George Sherrill

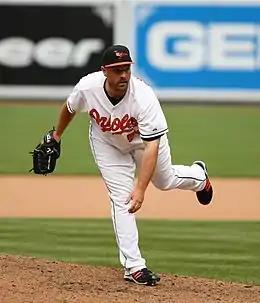
Sherrill with the Baltimore Orioles

George Friederich Sherrill (born April 19, 1977) is an American former professional baseball relief pitcher. Sherrill pitched in Major League Baseball (MLB) for the Seattle Mariners, Baltimore Orioles, Los Angeles Dodgers, and Atlanta Braves from 2004 through 2012. He was an MLB All-Star in 2008.